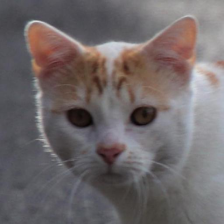
Label: animals